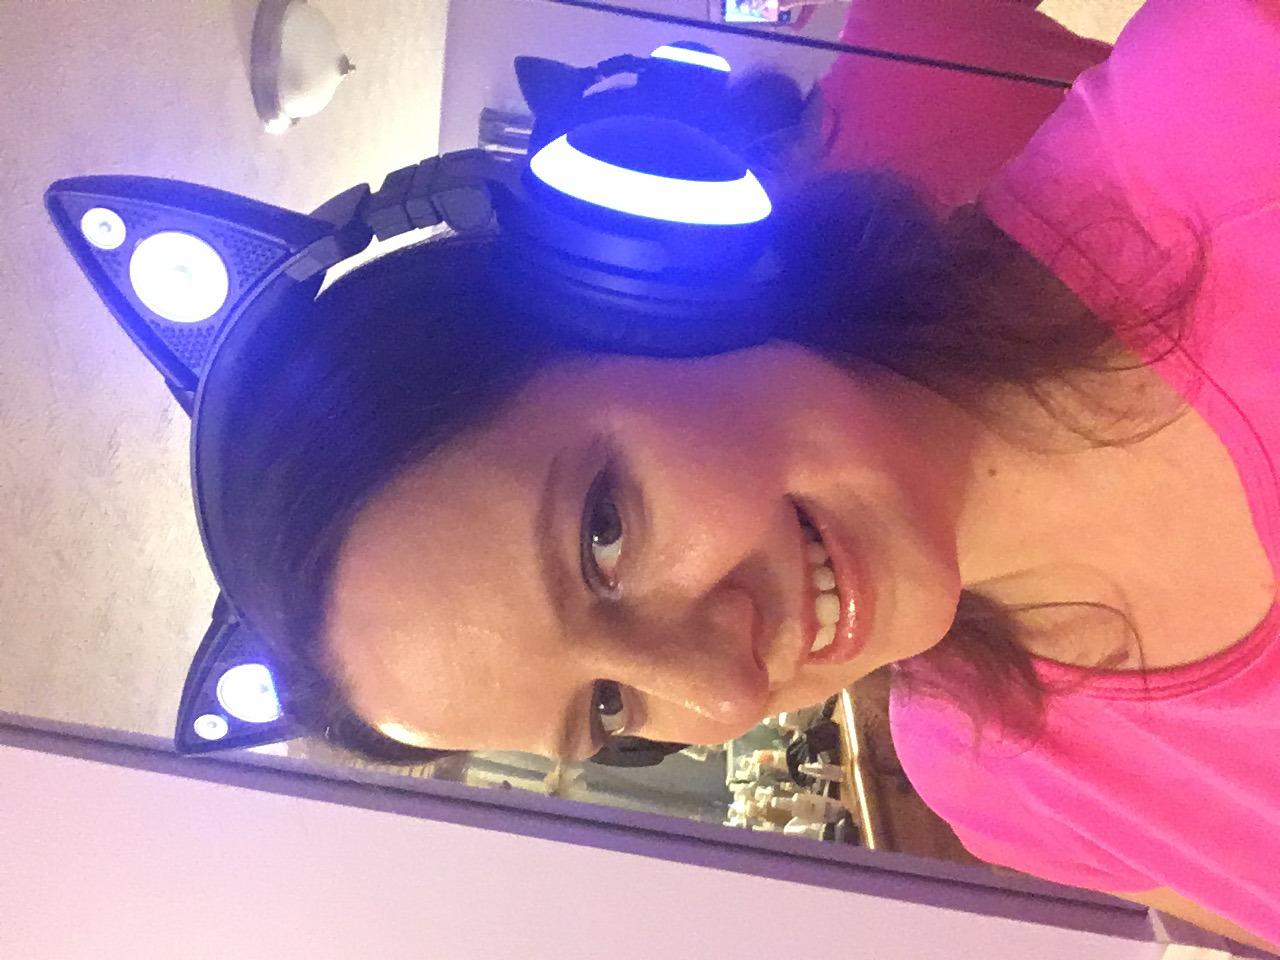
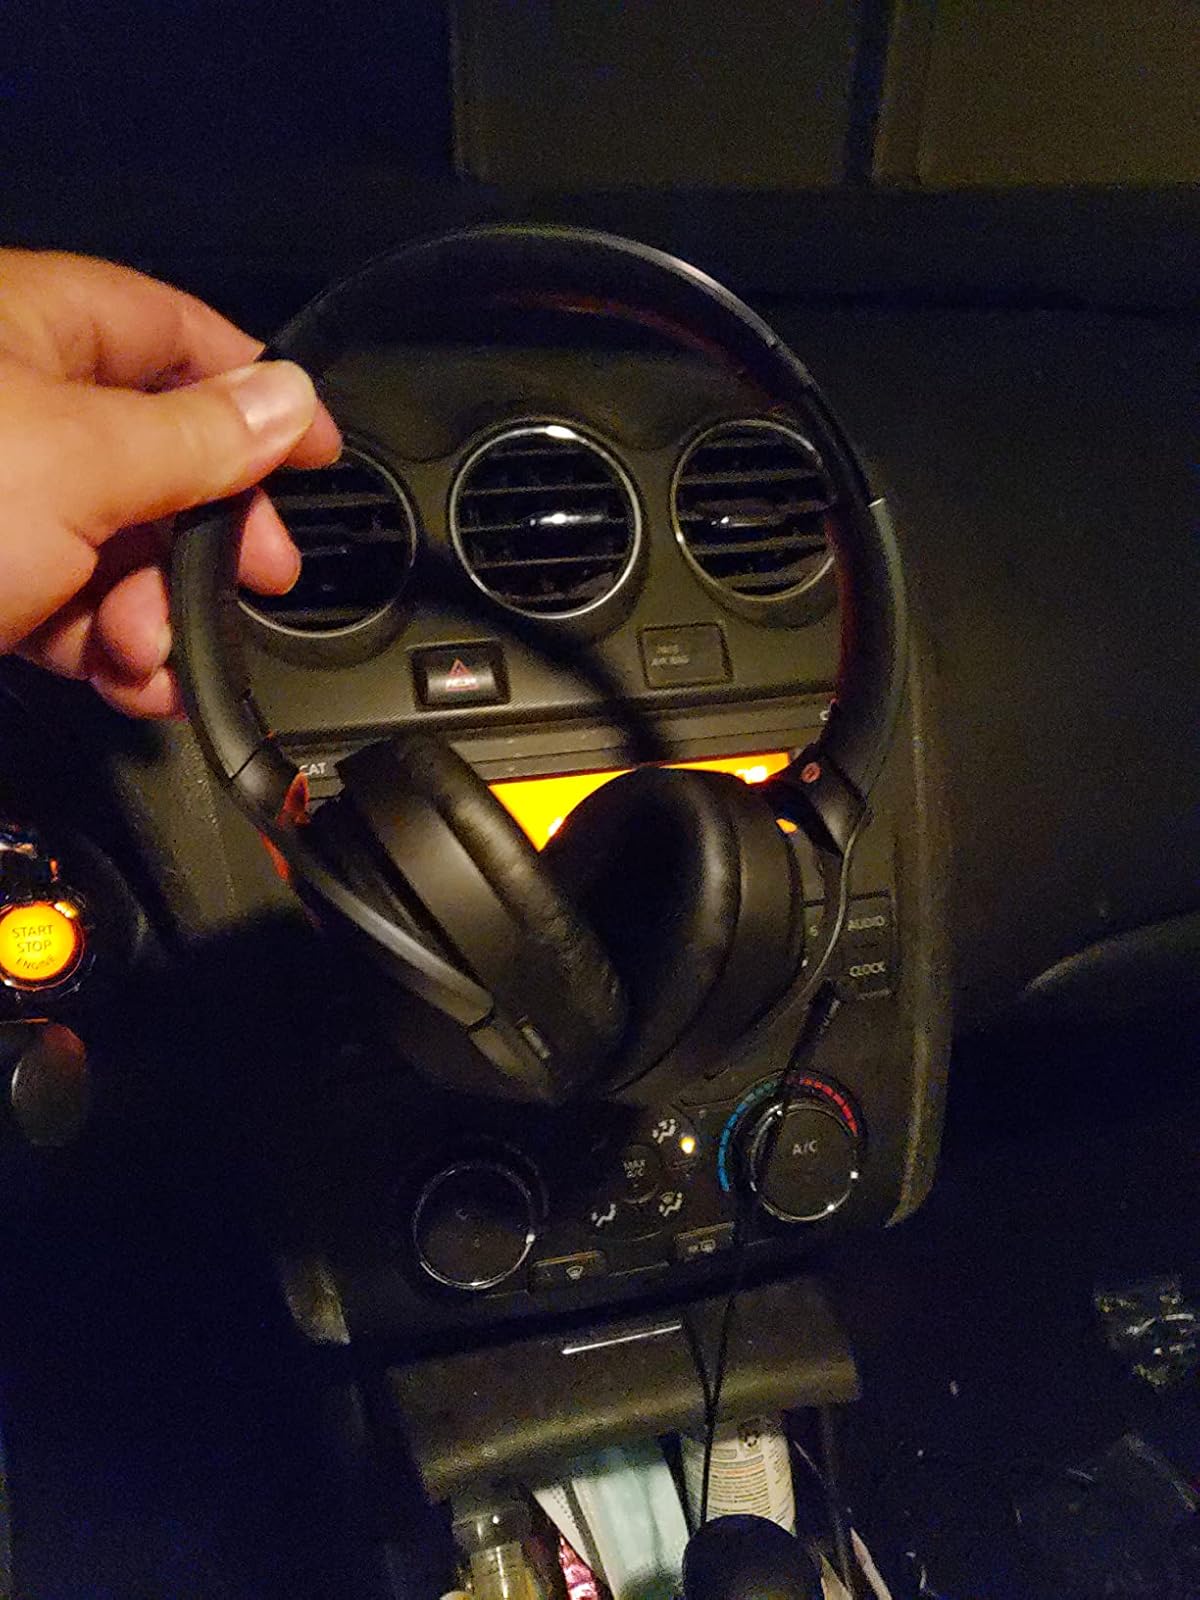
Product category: headphones
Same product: no